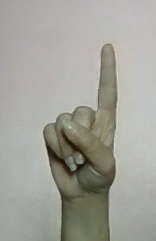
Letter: bb